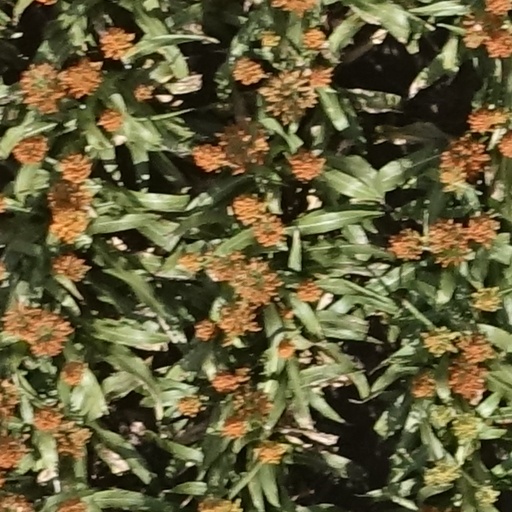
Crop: sorghum